Question: What color is the man's hat?
Tambaya: Waca kalace hular mutumin?
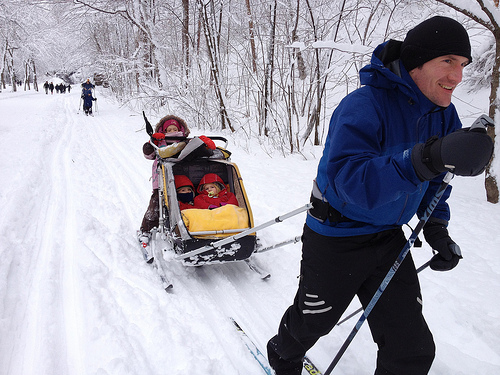
Answer: Black.
Amsa: Baƙa.